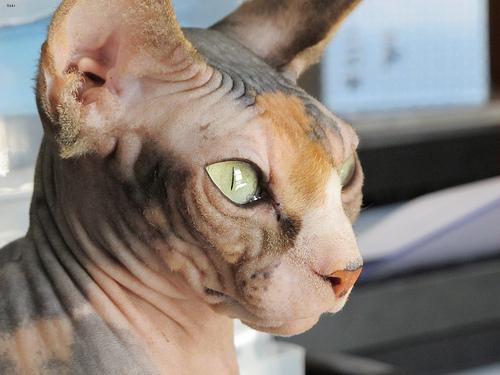
Sphynx